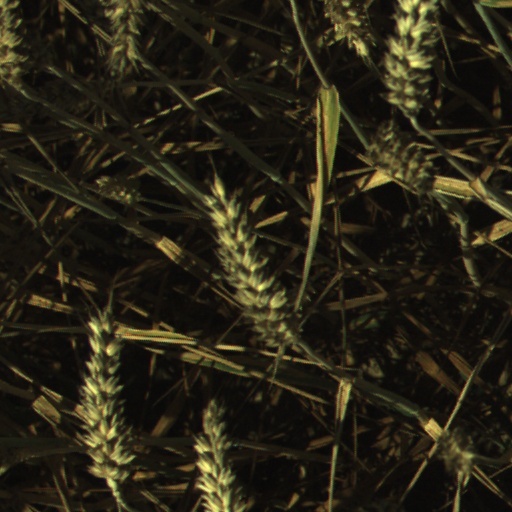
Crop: wheat